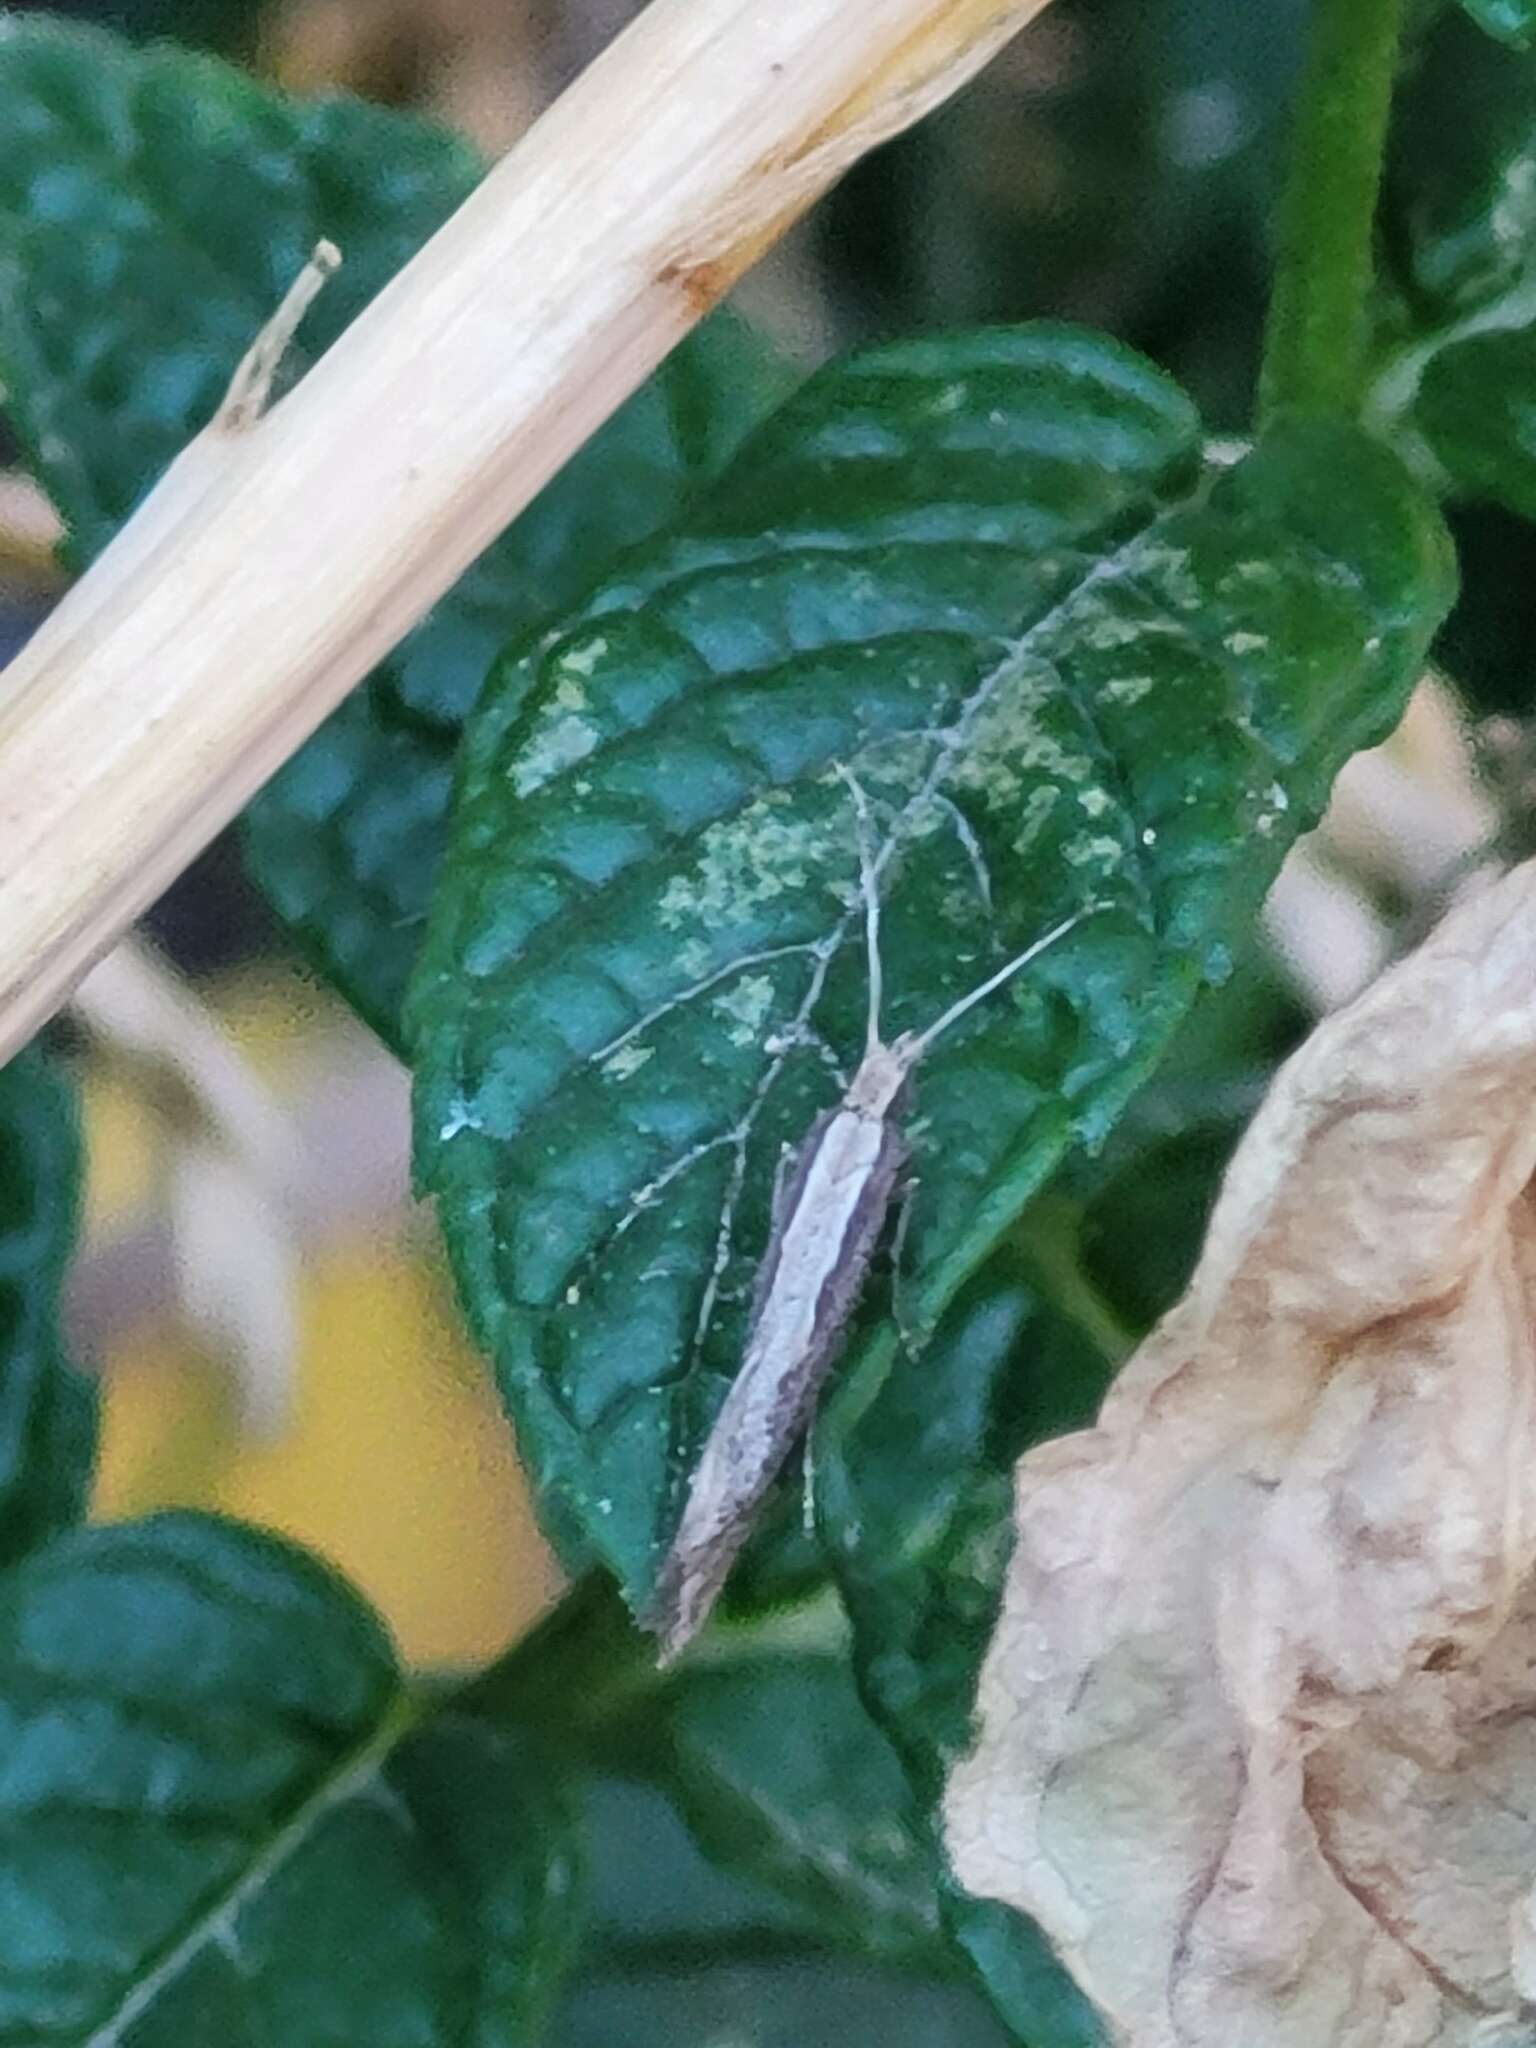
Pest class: diamondback_moth